Workers' Front (Croatia)

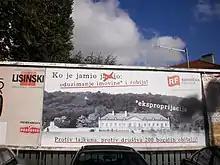
Billboard poster set up by the Workers' Front for 2015 Croatian parliamentary elections

On 3 October 2015 it was announced on the Workers' Front web site that the party has been disbanded after an attempted purge by a prominent member of the party. However, Workers' Front remained an officially registered party and went on with its activities, issuing a statement that its web site was taken over by a group trying to disband the party. Two weeks later this version of events, namely that the party still exists and that the web site was in control of a group of dissidents, was confirmed by a member of the dissident group.